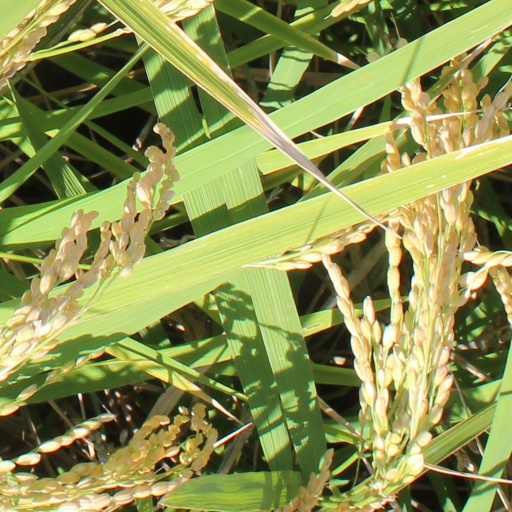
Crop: rice